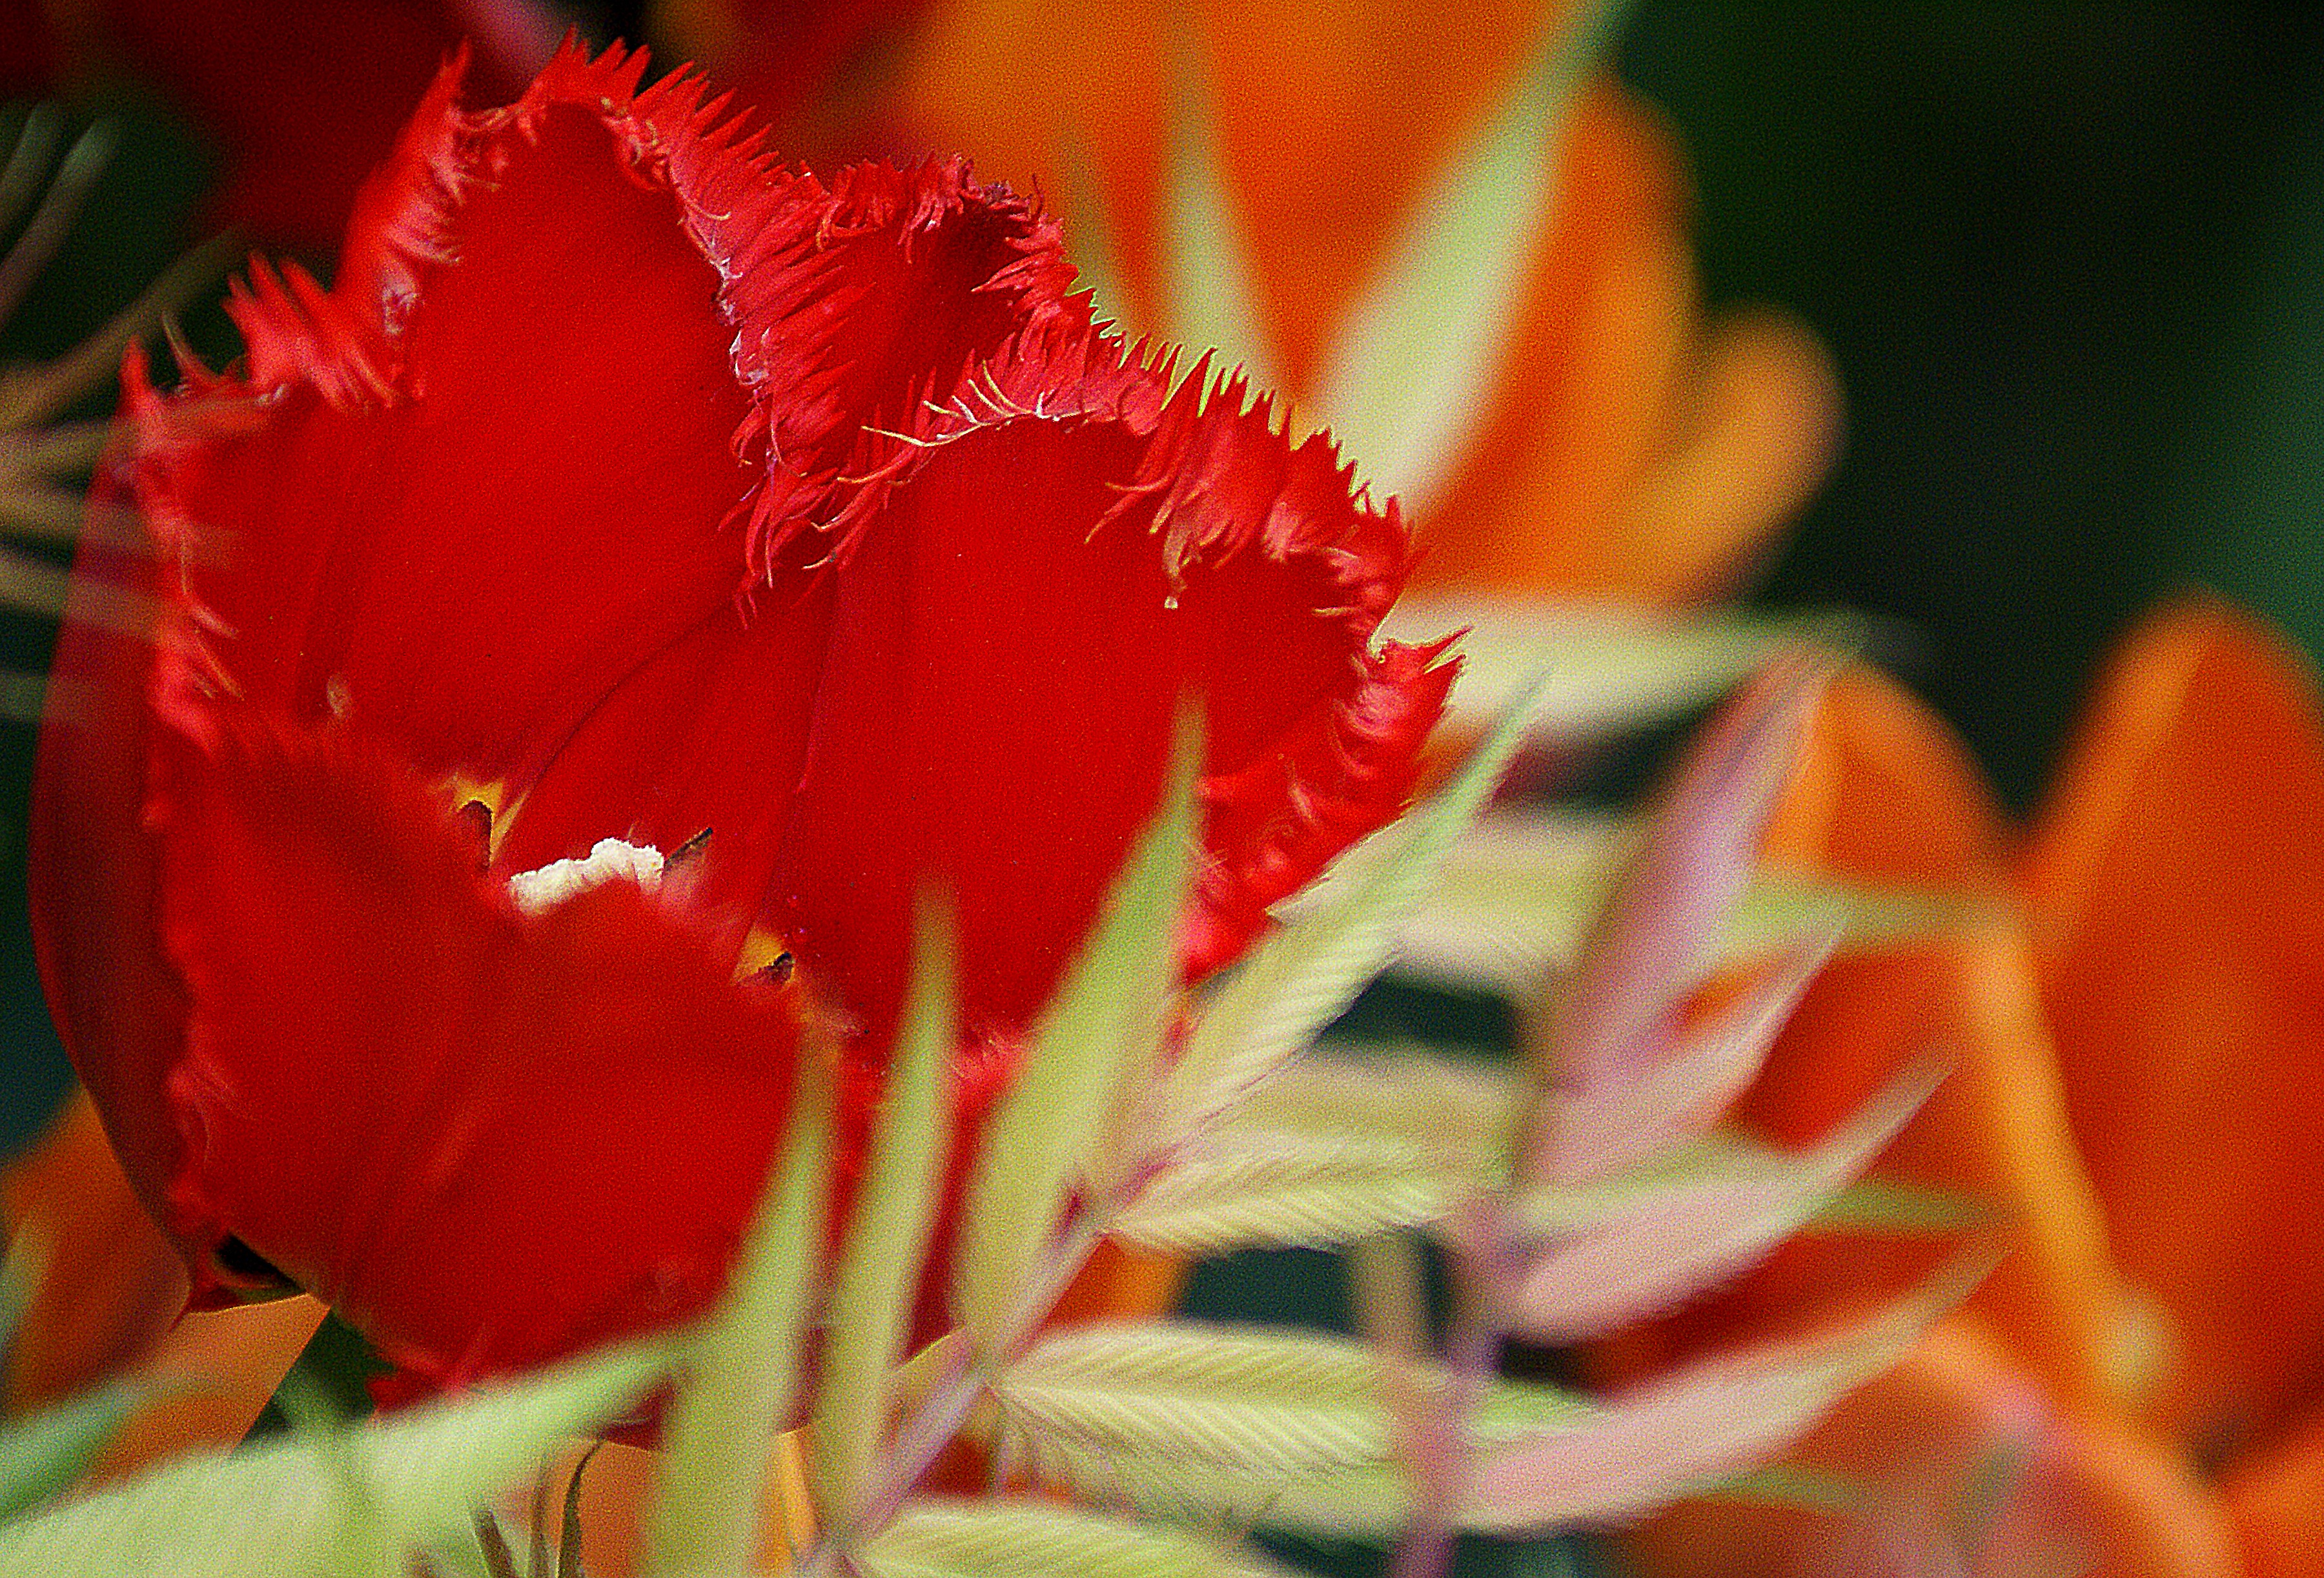
nature, plant, photography, flower, petal, tulip, orange, spring, red, closeup, flora, flowers, close up, composition, tulips, thuja, flowering, the background, macro photography, garden flowers, flowering plant, the stems, chalices of flowers, the blossoming of, jagged tulip, land plant